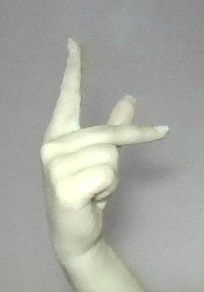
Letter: dha